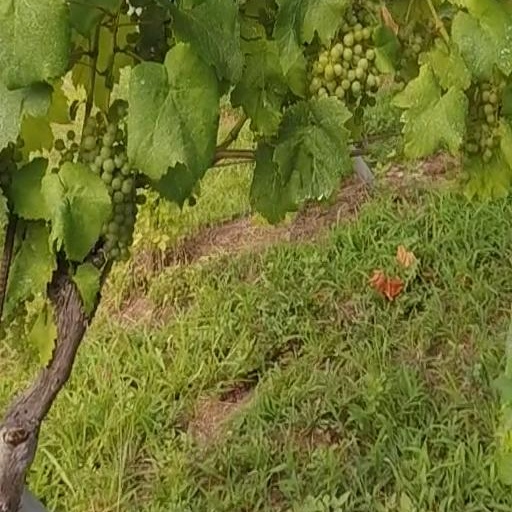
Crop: grape